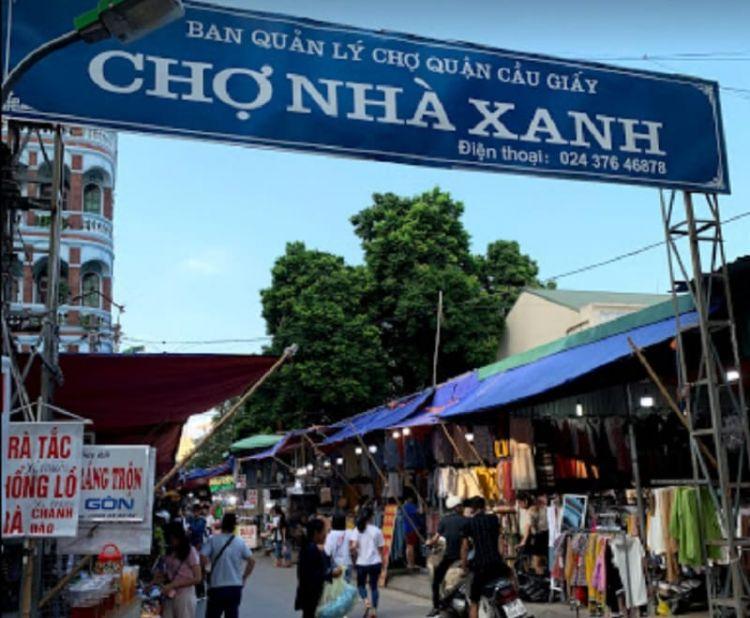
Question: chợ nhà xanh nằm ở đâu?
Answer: quận cầu giấy